Abijah of Judah

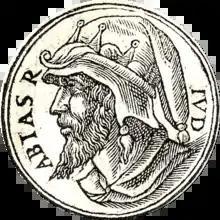
Abijam from Guillaume Rouillé's "Promptuarii Iconum Insigniorum", 1553

Abijam was, according to the Hebrew Bible, the fourth king of the House of David and the second of the Kingdom of Judah. He was the son of Rehoboam and the grandson of Solomon. The Books of Chronicles refer to him as Abijah.